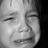
Emotion: sad